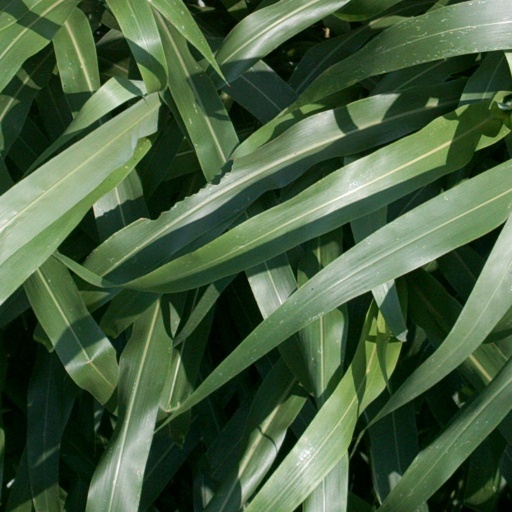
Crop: sorghum